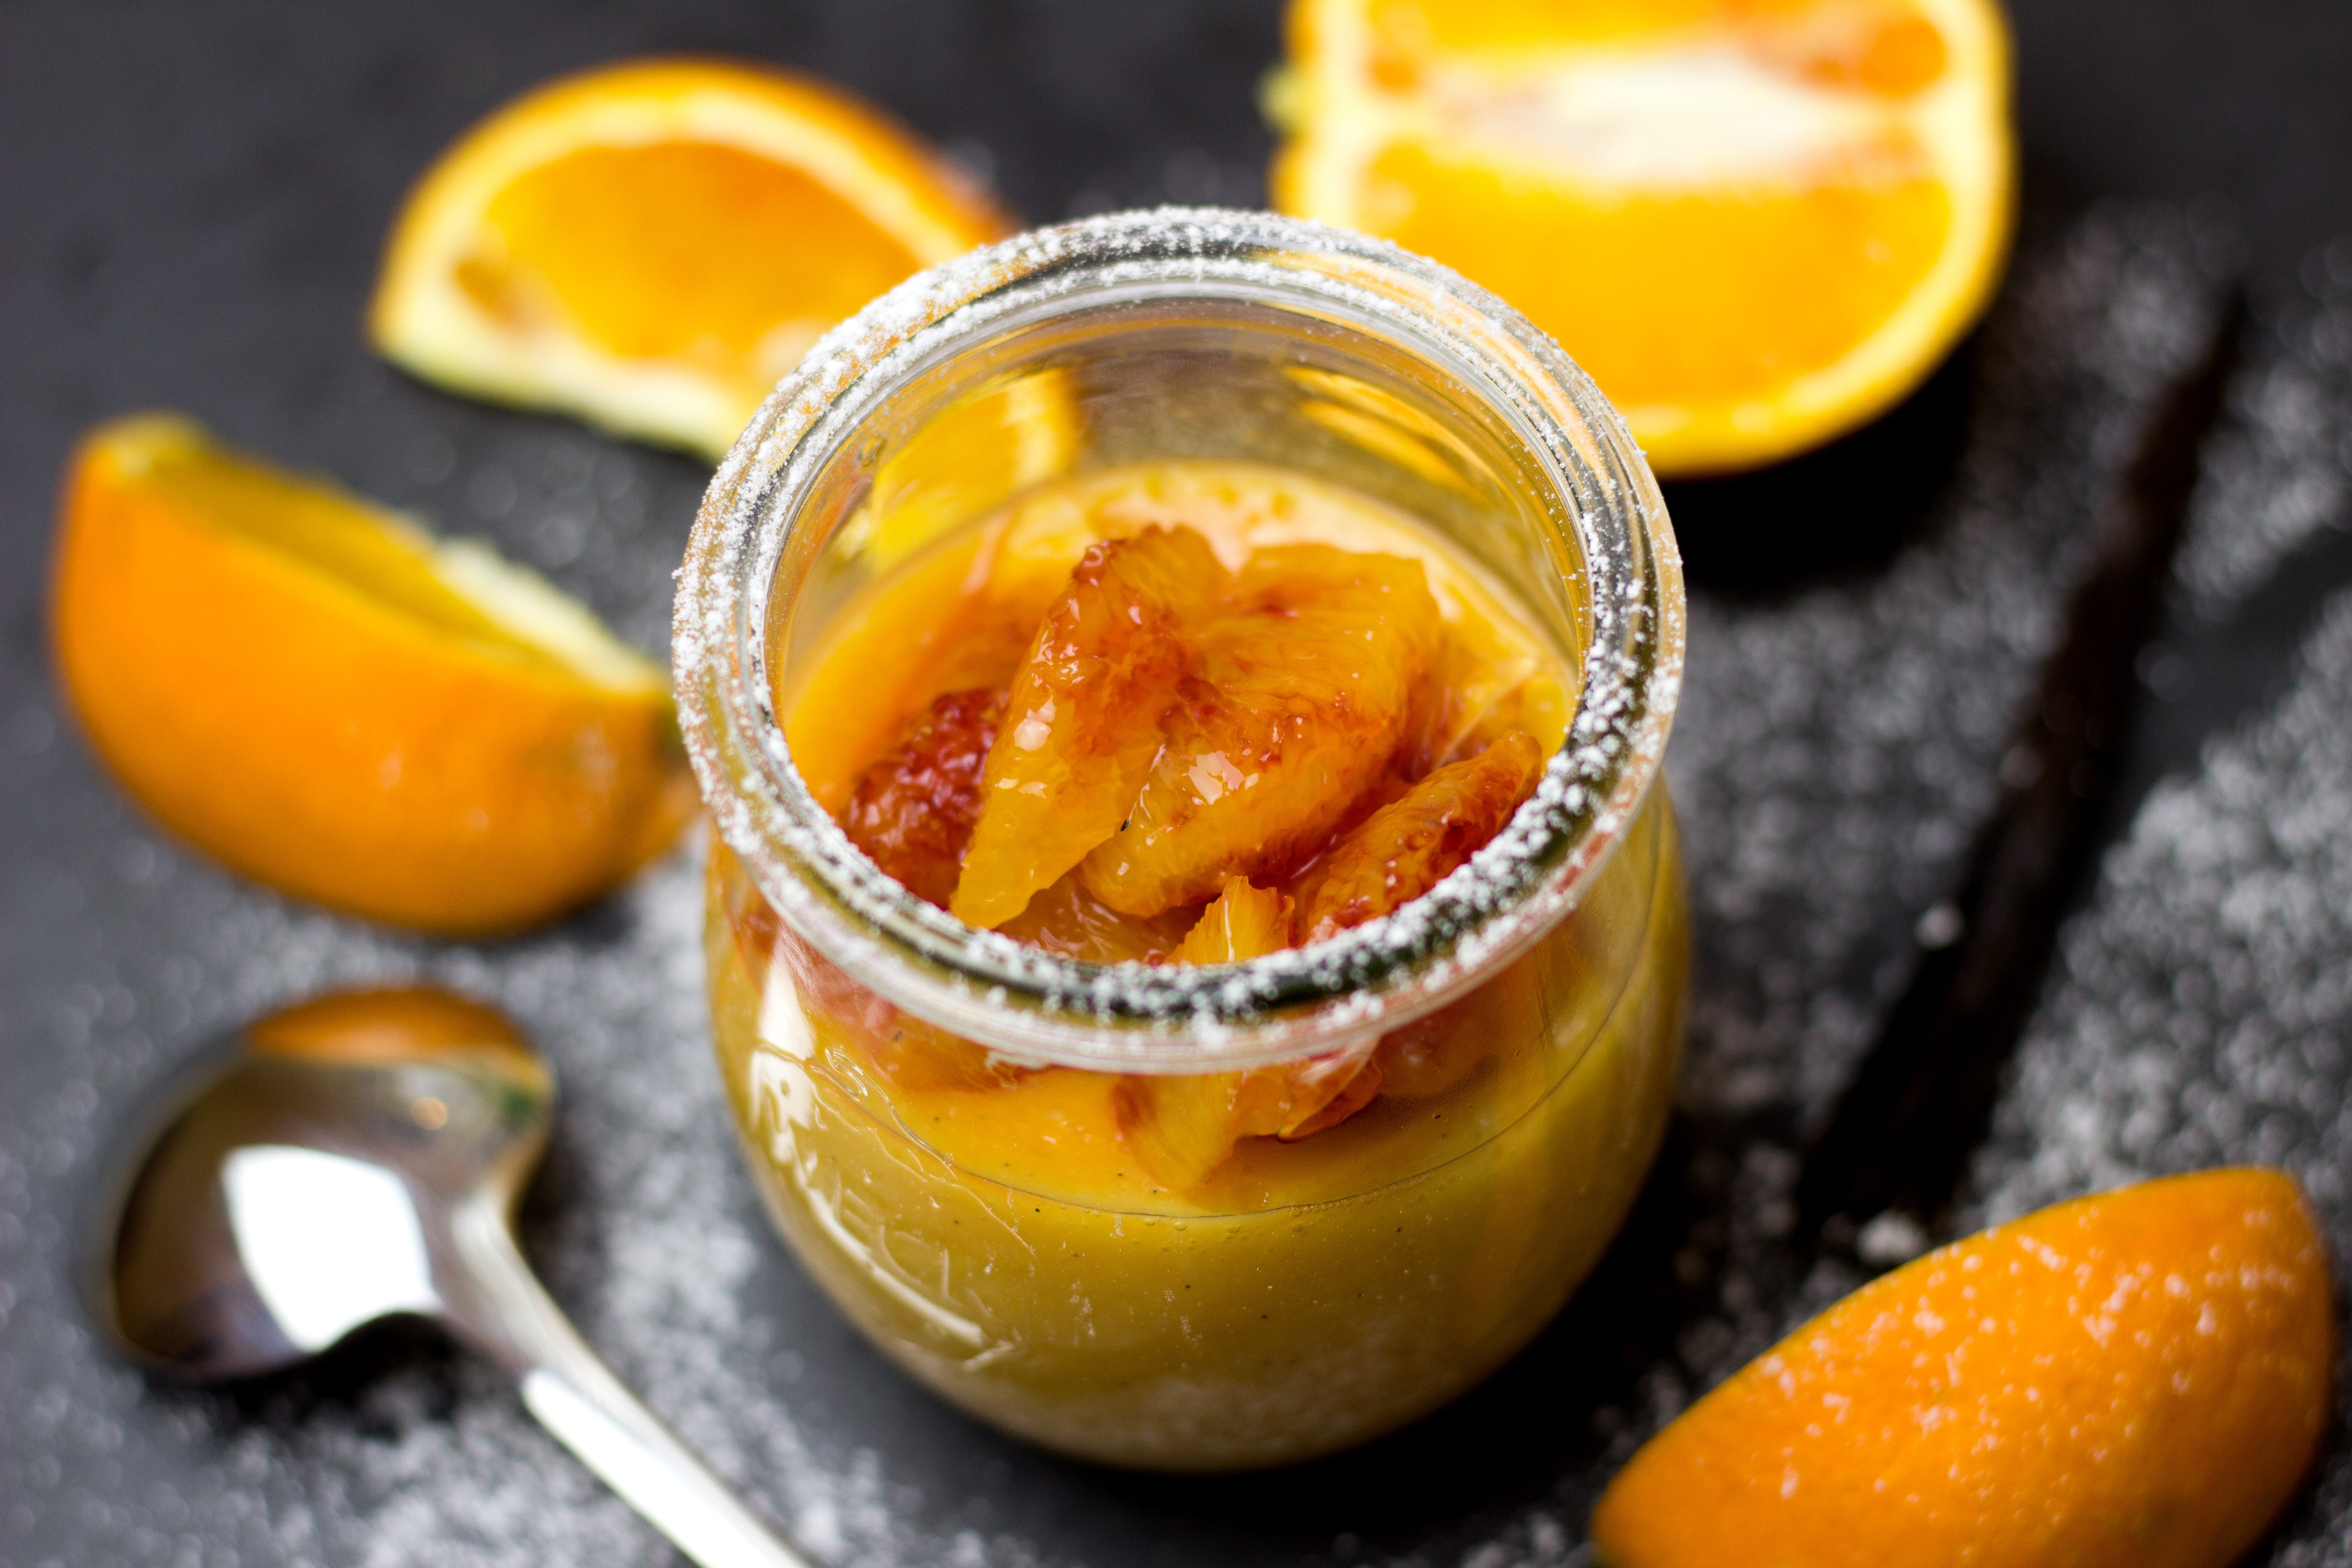
plant, fruit, orange, dish, food, produce, drink, healthy, dessert, cream, lemon, juice, apricot, peach, fruits, kumquat, clementine, vitamins, frisch, oranges, wintry, citrus, pudding, citrus fruits, flowering plant, rose family, fruity, citrus fruit, compote, land plant, meyer lemon, orange pudding, blood oranges